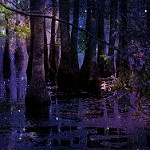
Scene: Outdoor